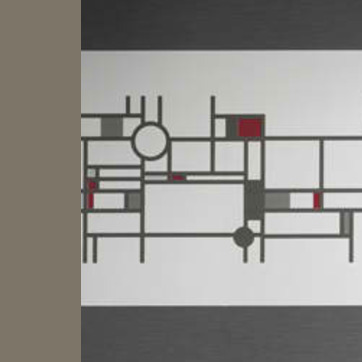
Material: wallpaper